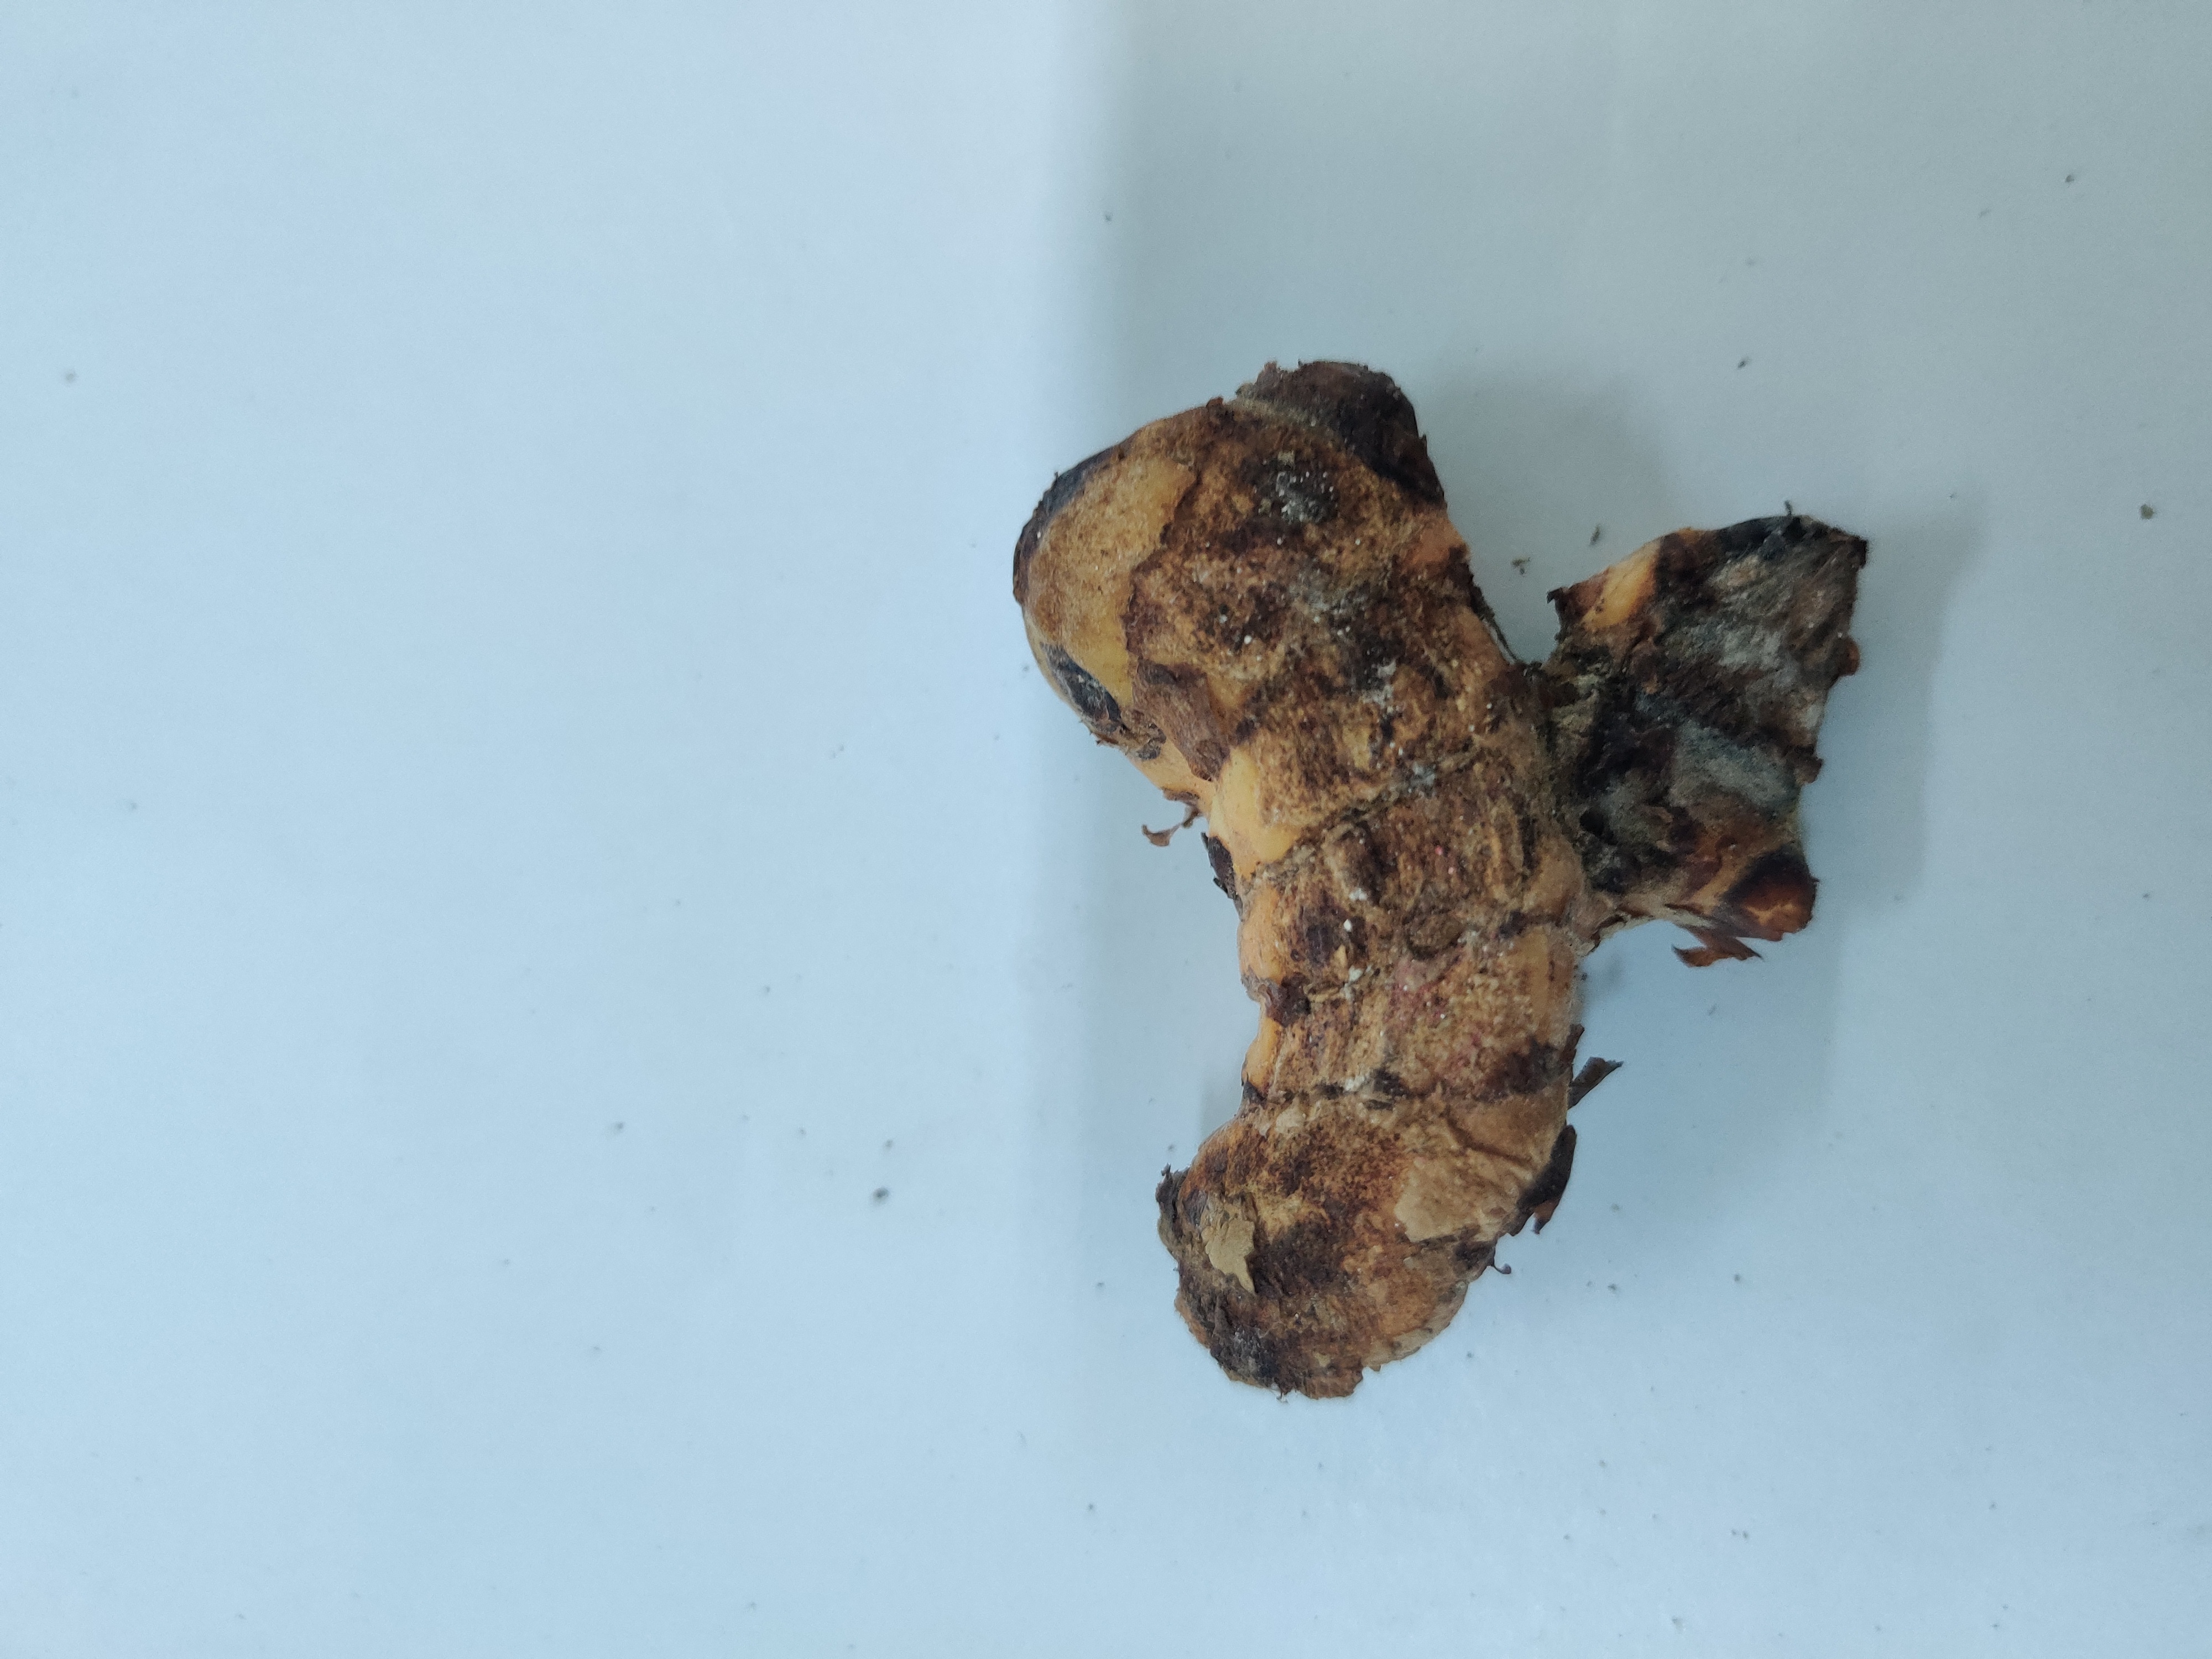
Crop: Turmeric
Condition: Severely Damaged